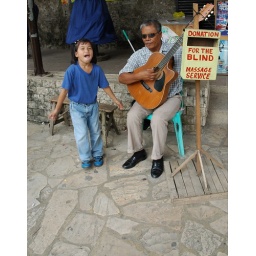
A little girl and her blind grandfather entertain guest as they tour the fort early in the morning.